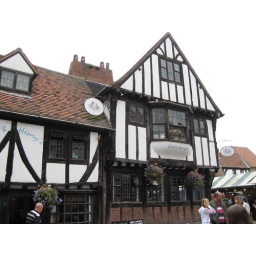
I was amused that no floor in this building was level. I mean, they were WAY off plumb. :)